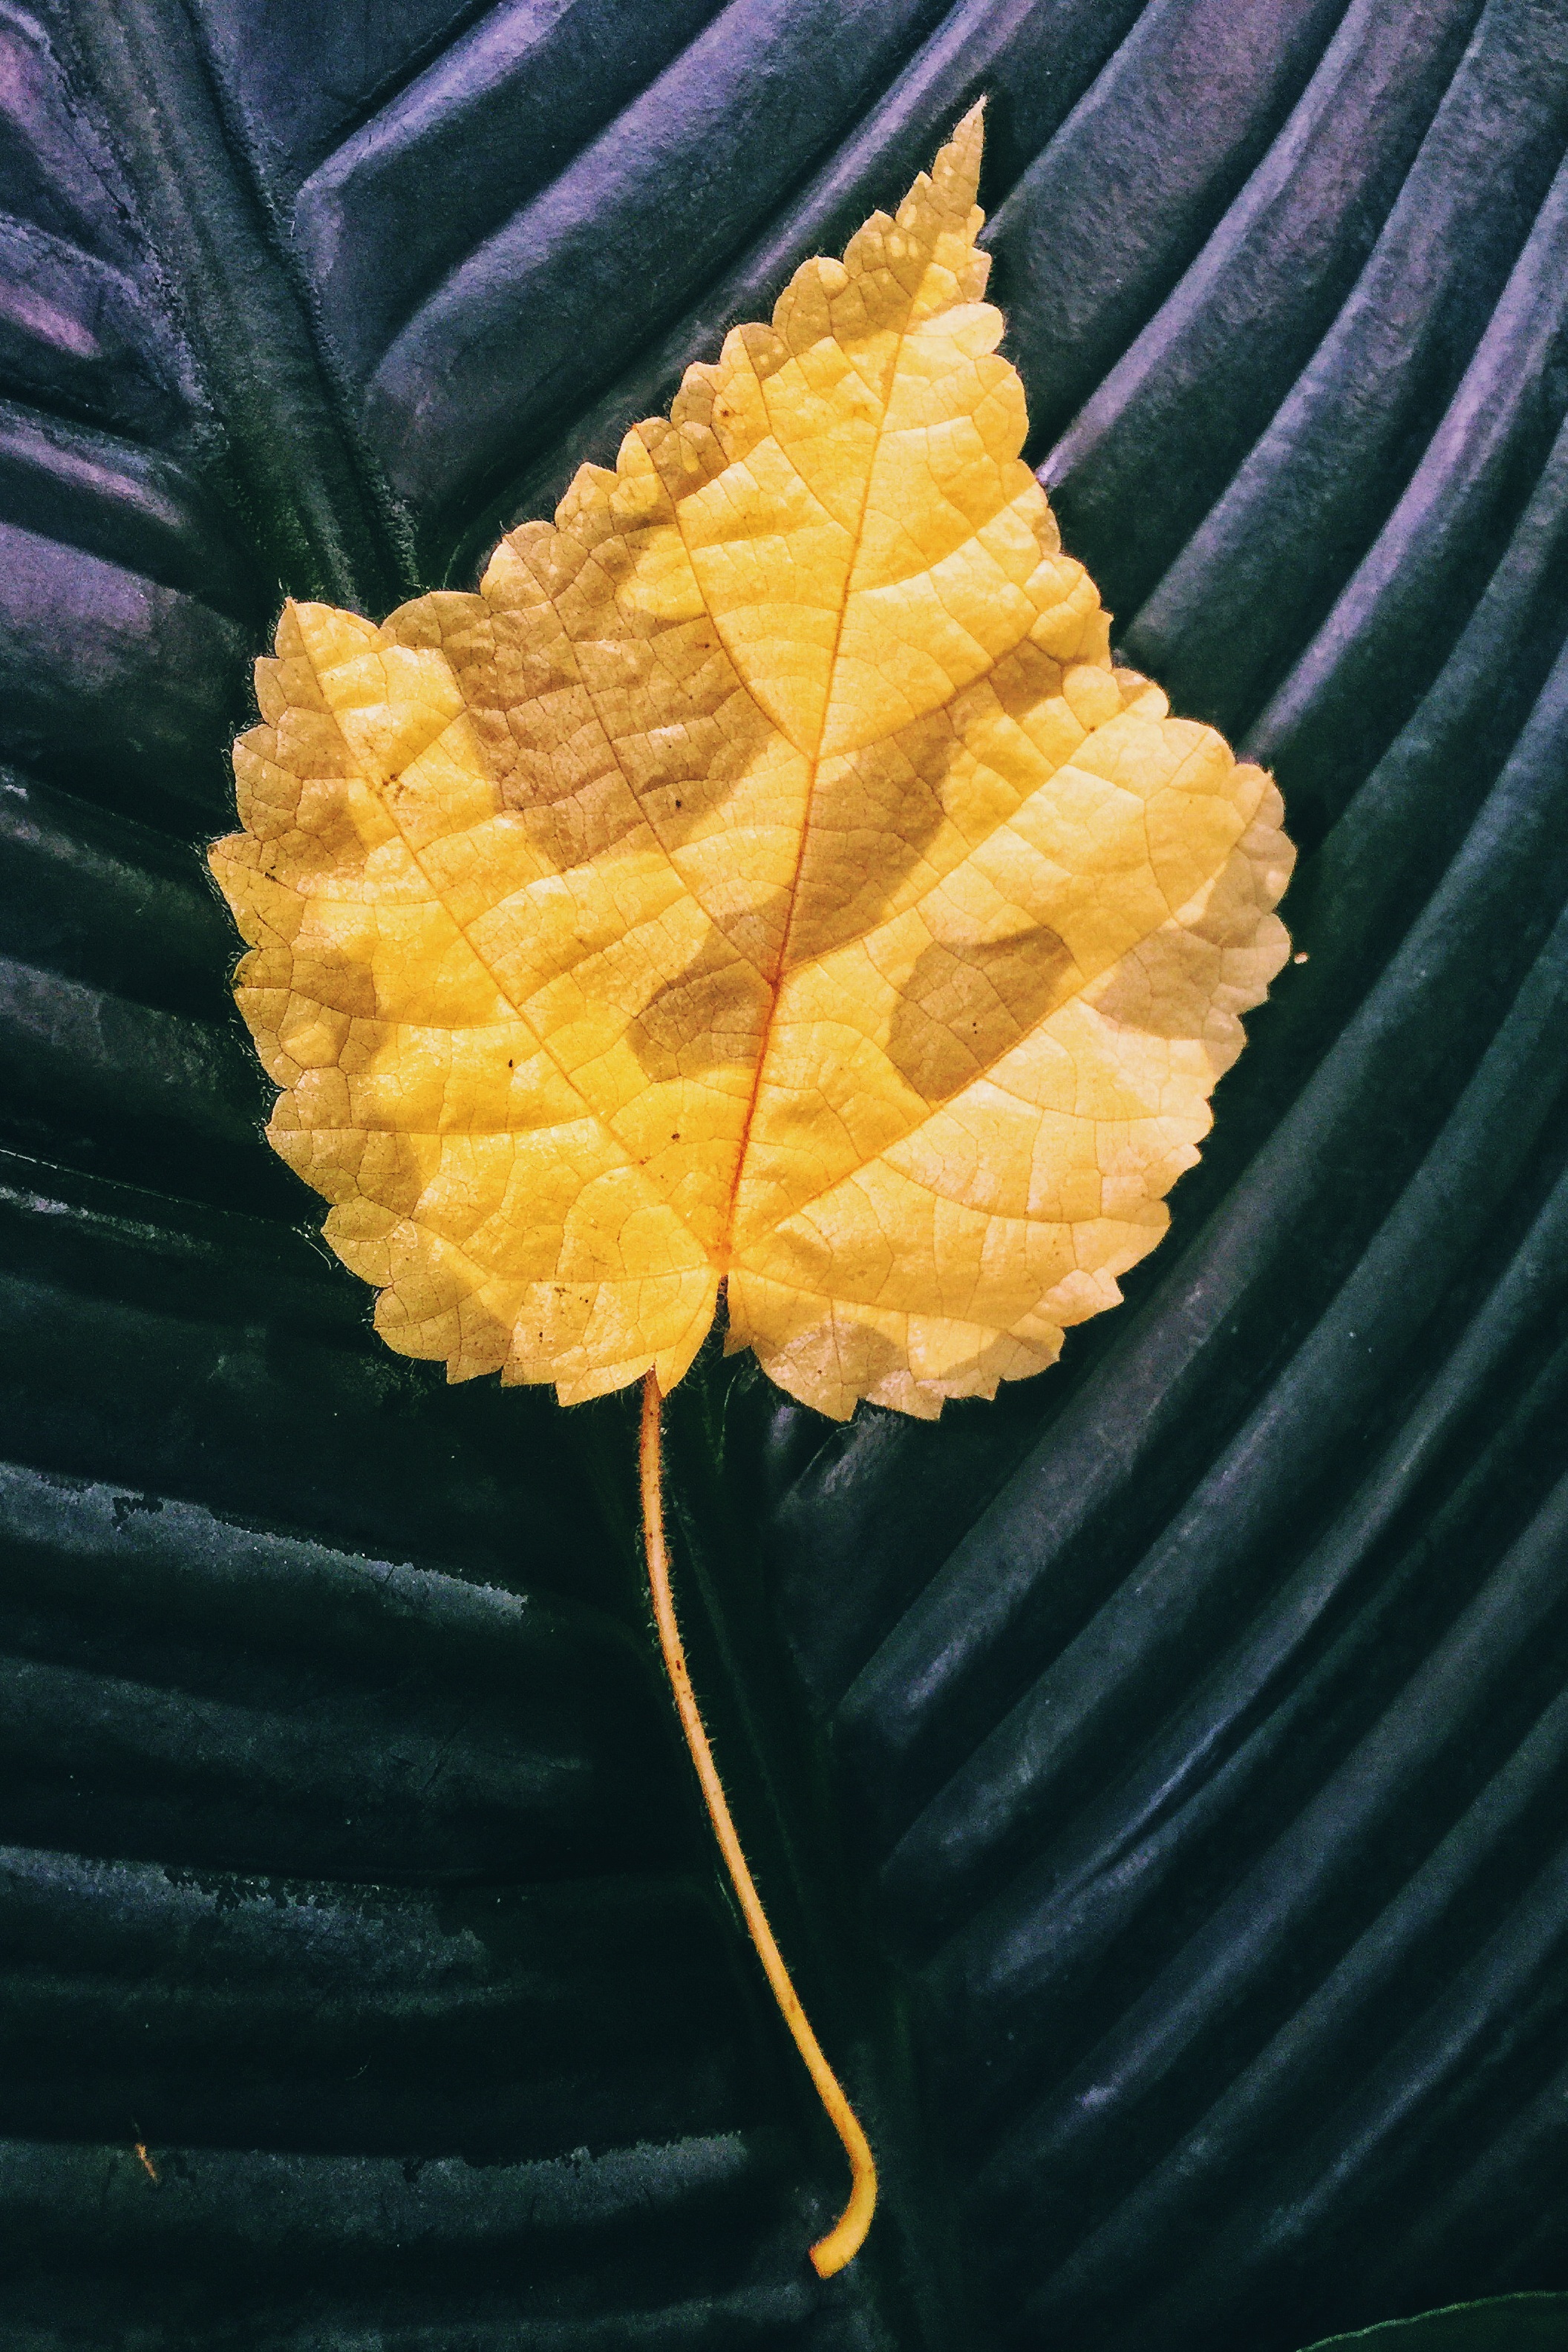
tree, plant, leaf, flower, food, spring, produce, autumn, yellow, flora, maple leaf, close up, colors, macro photography, flowering plant, plant stem, land plant